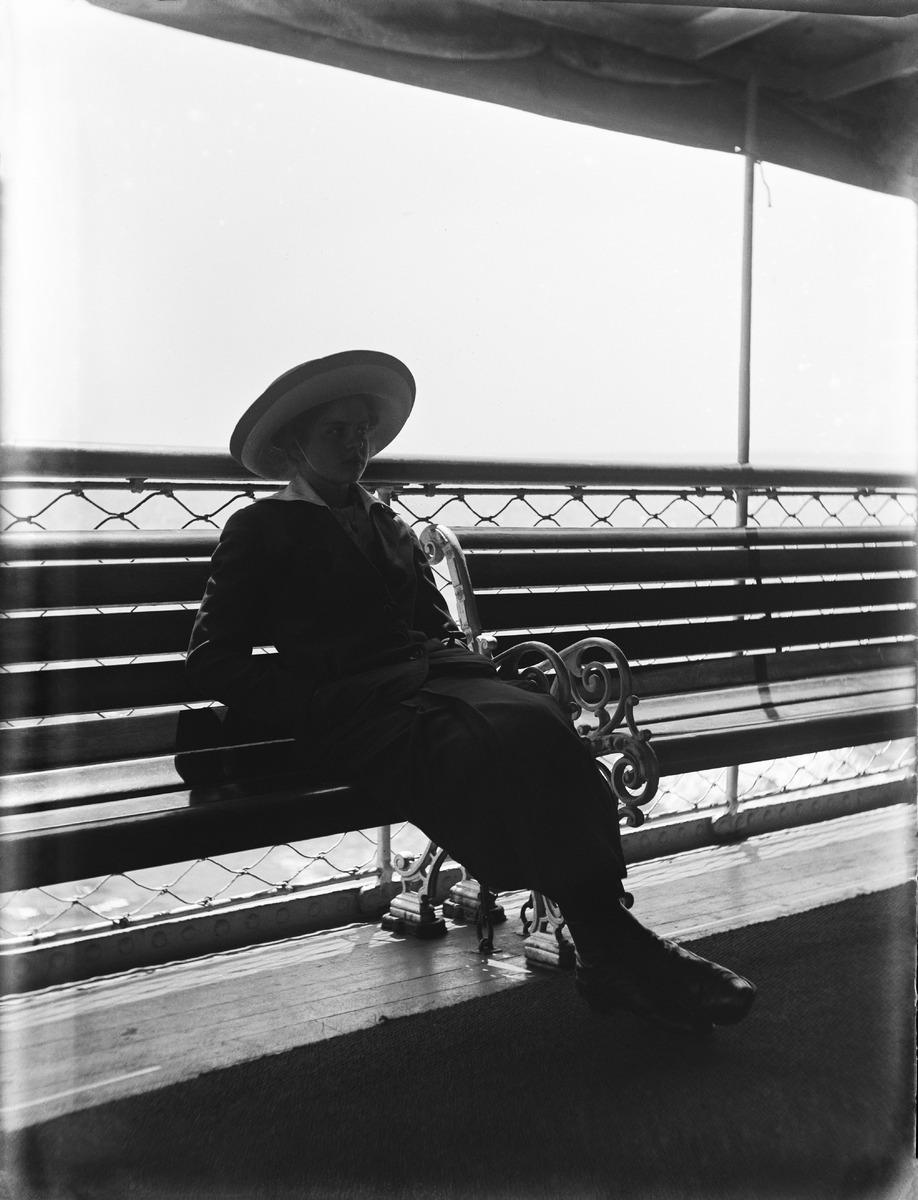
Tyttö istumassa penkillä matkustajalaiva s/s Primulan kannella
sisällön kuvaus: Tyttö istumassa penkillä matkustajalaiva s/s Primulan kannella. Primula kulki reitillä Helsinki-Tallinna-Lyypekki vuodesta 1904 lähtien. Ragnar Nybergin isä, Bernhard

Nyberg, oli laivan kapteeni. mustavalkoinen
Kuvaaja: Nyberg, Ragnar, valokuvaaja
Ajankohta: kuvausaika 1910 -luku
Aiheet: matkustaminen, laivat, istuimet, penkit, tytöt, hameet, asusteet, hatut, varsikengät